Order of the Visitation of Holy Mary

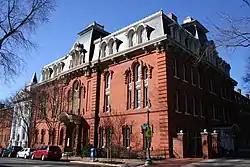
Georgetown Visitation Monastery

The Mount de Chantal Visitation Academy was founded in 1848 as the Wheeling Female Academy in downtown Wheeling, West Virginia and in 1865 assumed its current name. While grades five through twelve were all female, Mount de Chantal's Montessori and Elementary schools were co-ed. The school ceased operations on May 31, 2008, and the nuns re-located to the Georgetown Visitation in Washington, D.C. The building was listed on the National Register of Historic Places in 1978, before being razed on November 7, 2011.